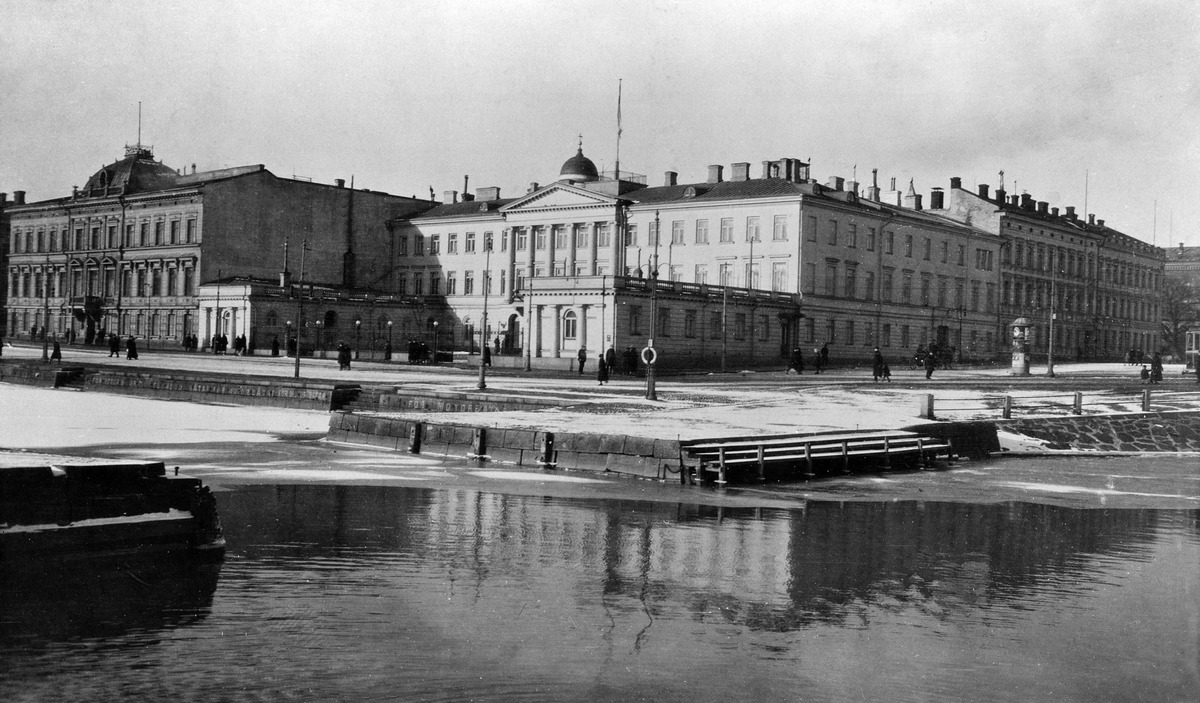
Linnanallas Kauppatorilla ja Presidentinlinna, (ent
sisällön kuvaus: Linnanallas Kauppatorilla ja Presidentinlinna, (ent. Keisarillinen palatsi). Pohjoisesplanadi 1, 3. mustavalkoinen
Kuvaaja: Pälsi, Sakari, valokuvaaja
Ajankohta: kuvausaika 1910
Paikka: Suomi, Uusimaa, Helsinki, Kruununhaka Helsinki, Pohjoisesplanadi 1, 3
Aiheet: rannat, satamat, laiturit, makasiinit, julkiset rakennukset presidentinlinna